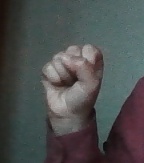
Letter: saad